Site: brandenburg
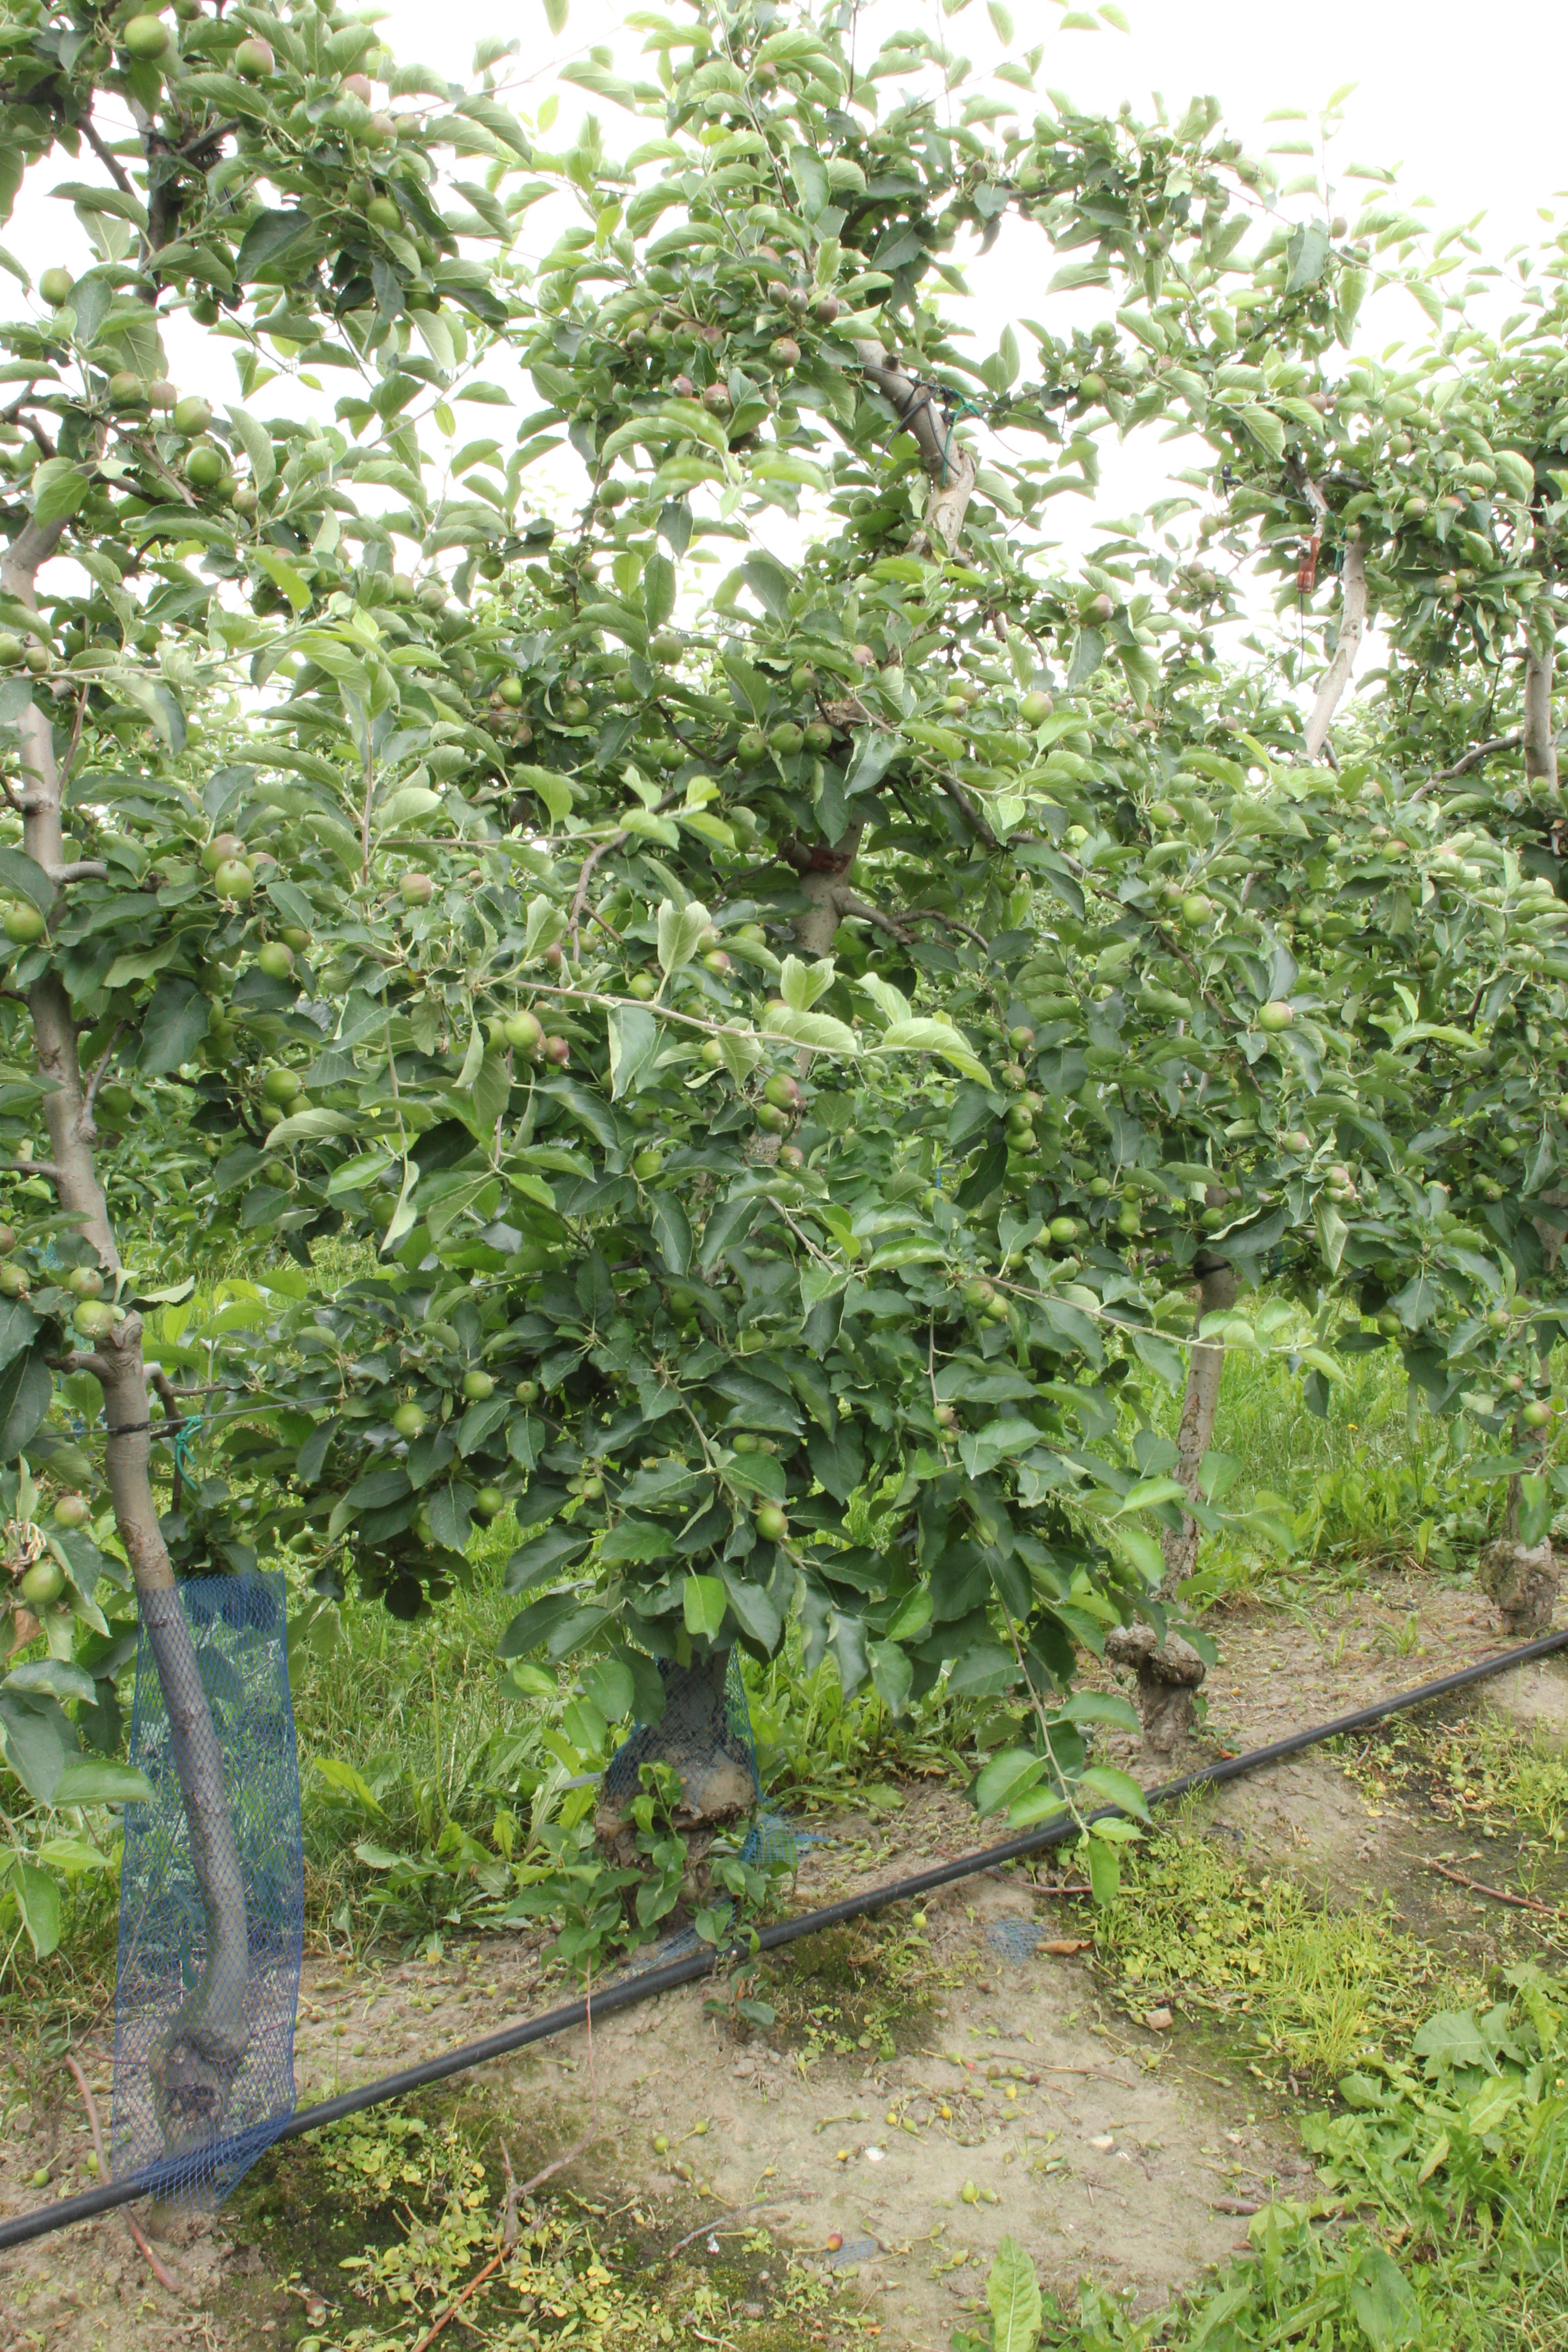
Growth stage (BBCH 73): Development of fruit